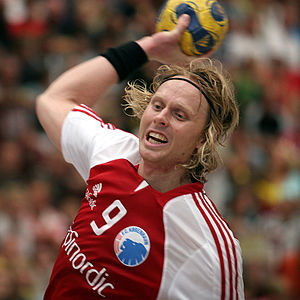
Erlend Mamelund
Erlend Mamelund er en forhenværende norsk håndboldspiller, som spillede for den tyske tyske Bundesligaklub THW Kiel. Han har tidligere spillet for Helset IF, Haslum, HSG Nordhorn, SG Flensburg-Handewitt, FCK Håndbold, Haslum og Montpellier HB før han igen vendte tilbage til Haslum i januar 2013. Med HSG Nordhorn var han i 2008 med til at vinde EHF Cuppen.